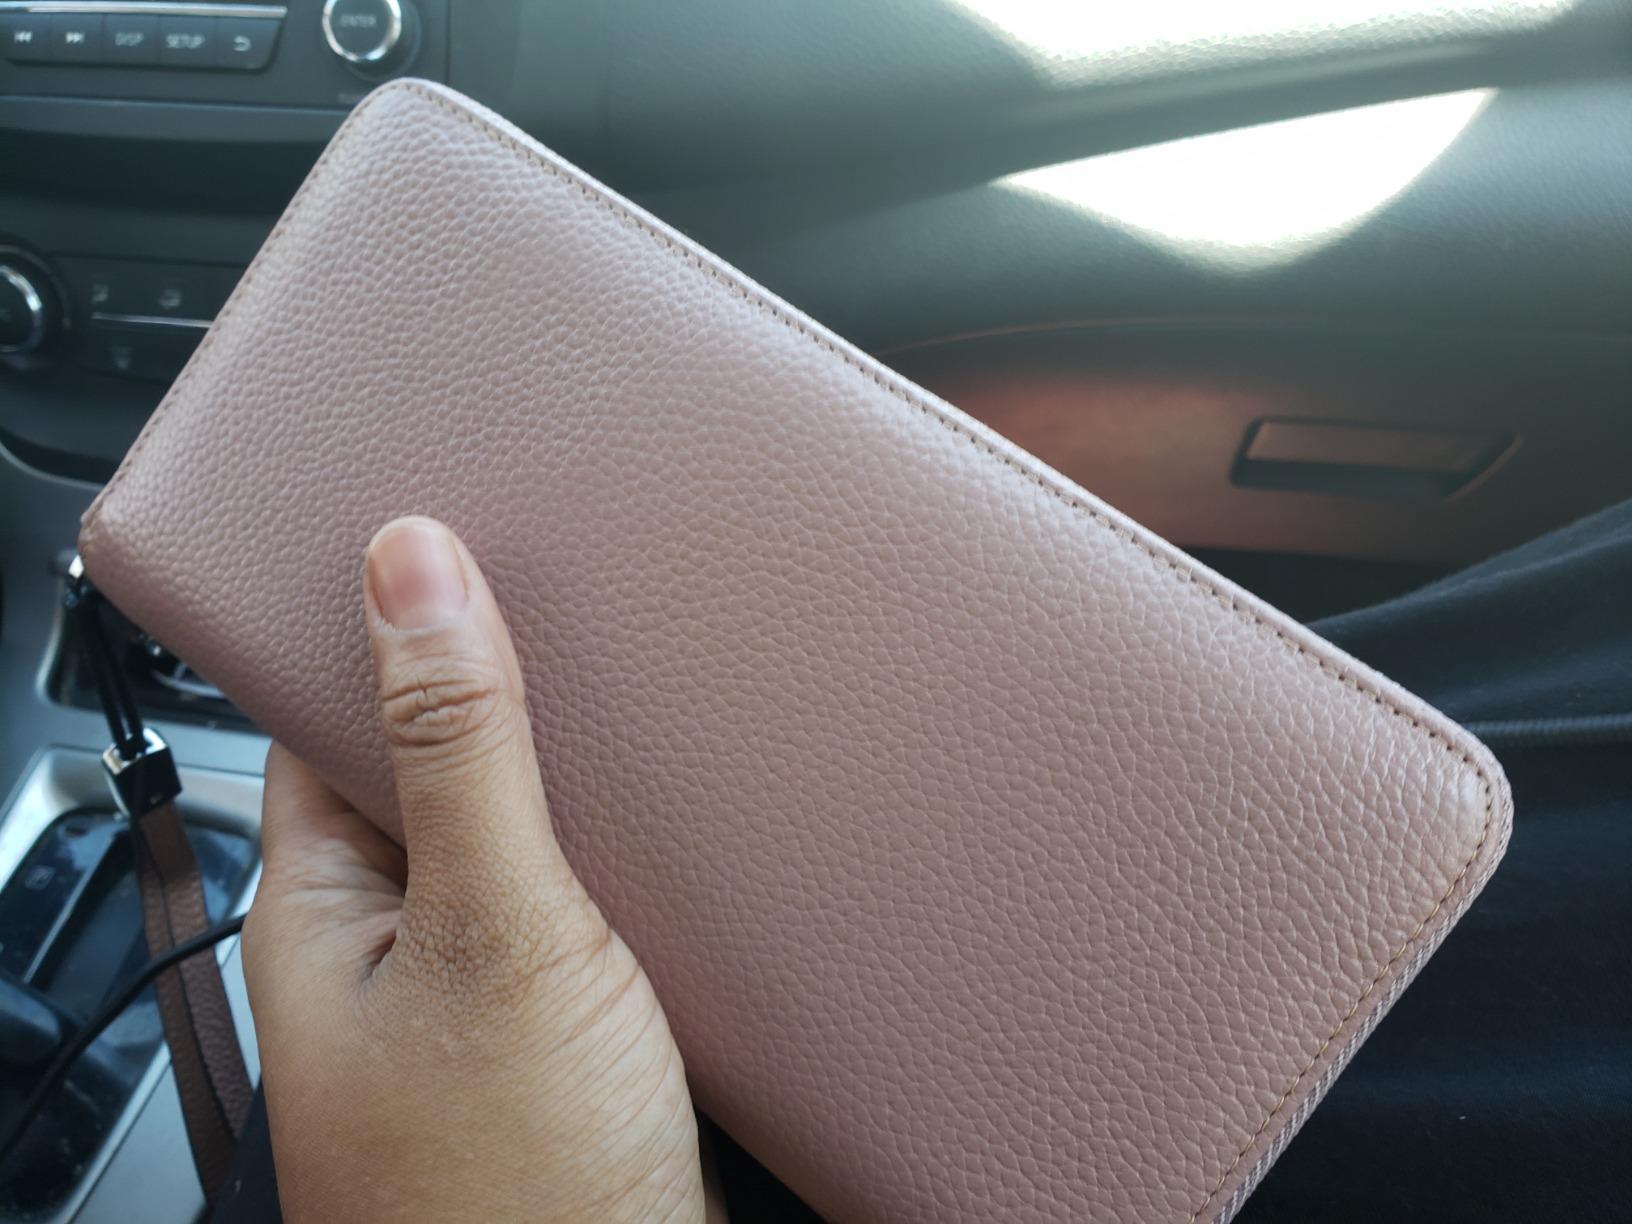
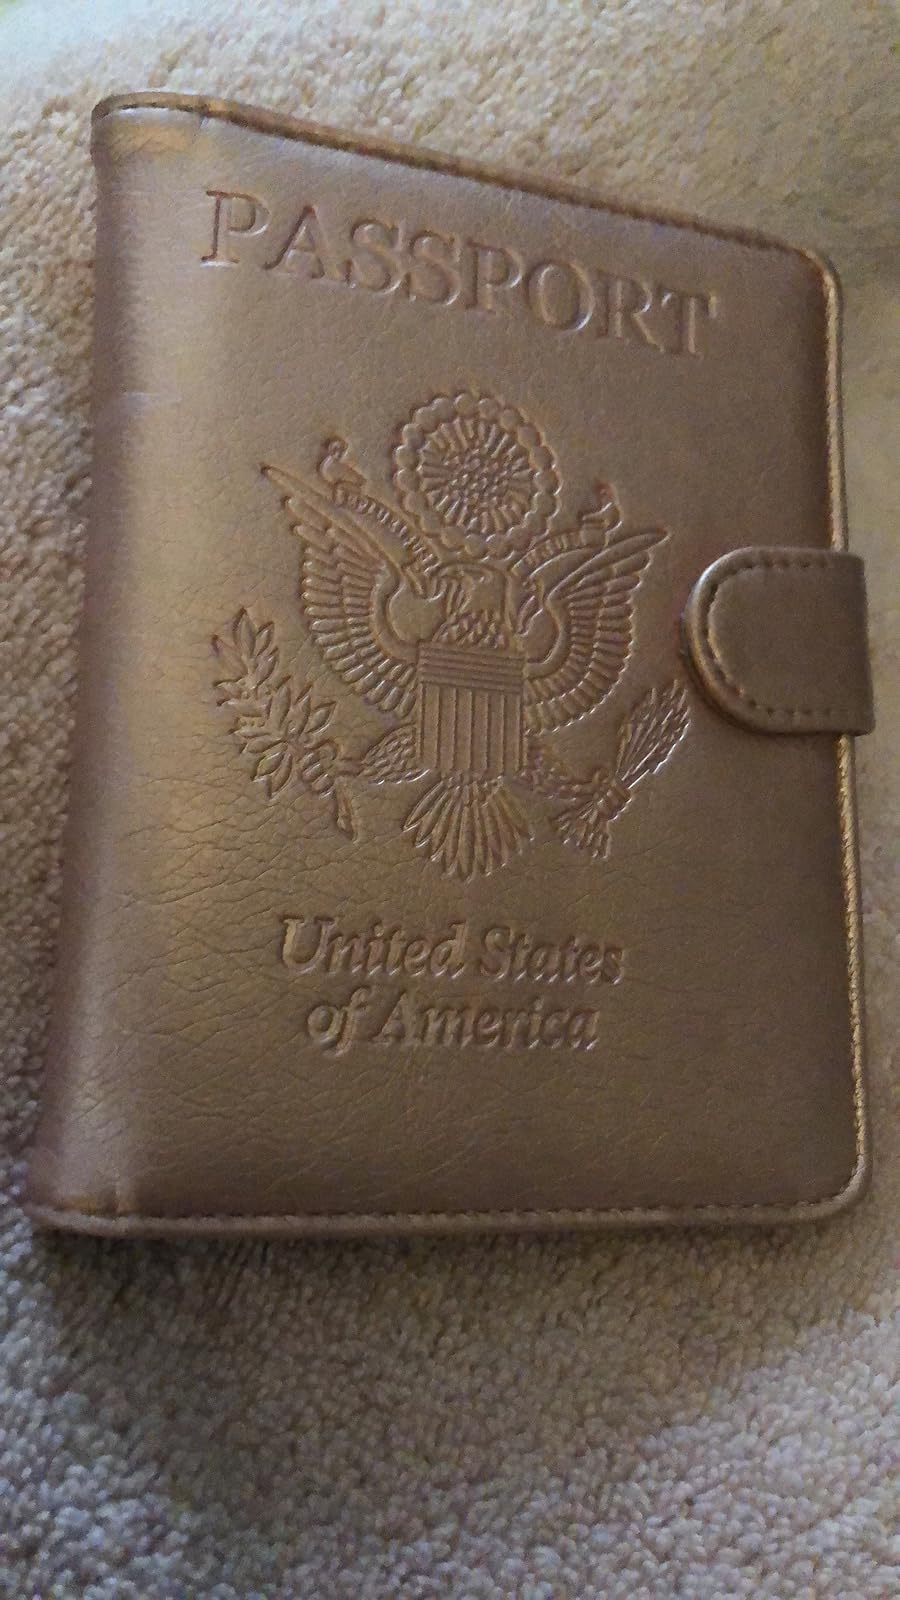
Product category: accessories_wallet
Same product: no